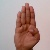
The image shows a hand gesture representing the letter 'B' in Indian Sign Language.